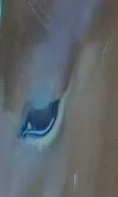
Face region: eyes (orbital_tightening_and_eye_area)
Pain indicator: moderately_present